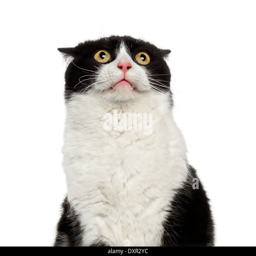
close - up of a shy mixed - breed cat looking up against white background